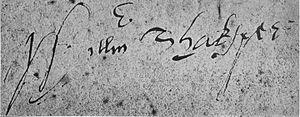
L'écriture de William Shakespeare est connue par seulement six signatures, toutes apparaissant sur des documents juridiques. Toutefois, beaucoup de chercheurs pensent que trois pages manuscrites de la pièce de théâtre Sir Thomas More sont de sa main. Toutes ont été écrites avec un style d'écriture connu sous le nom d'écriture secrétaire, courant à l'époque de Shakespeare, mais qui commençait déjà à être remplacé par l'italique cursif.